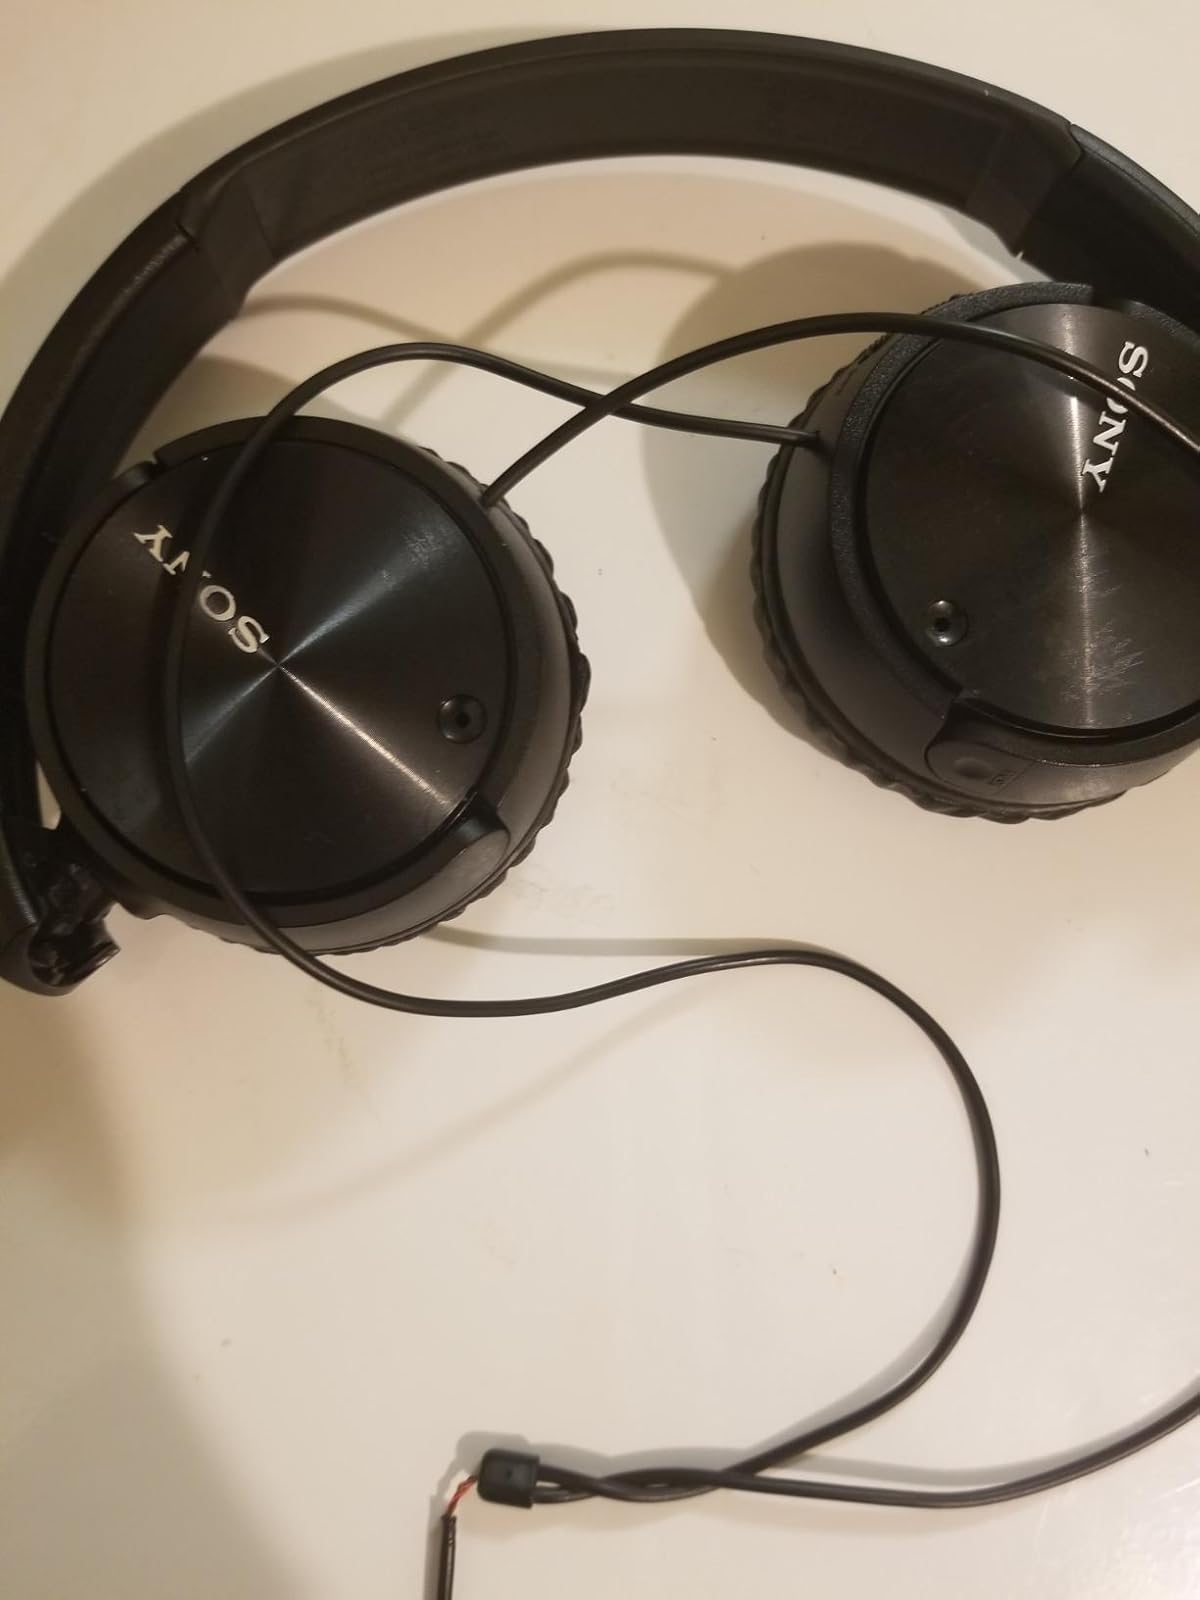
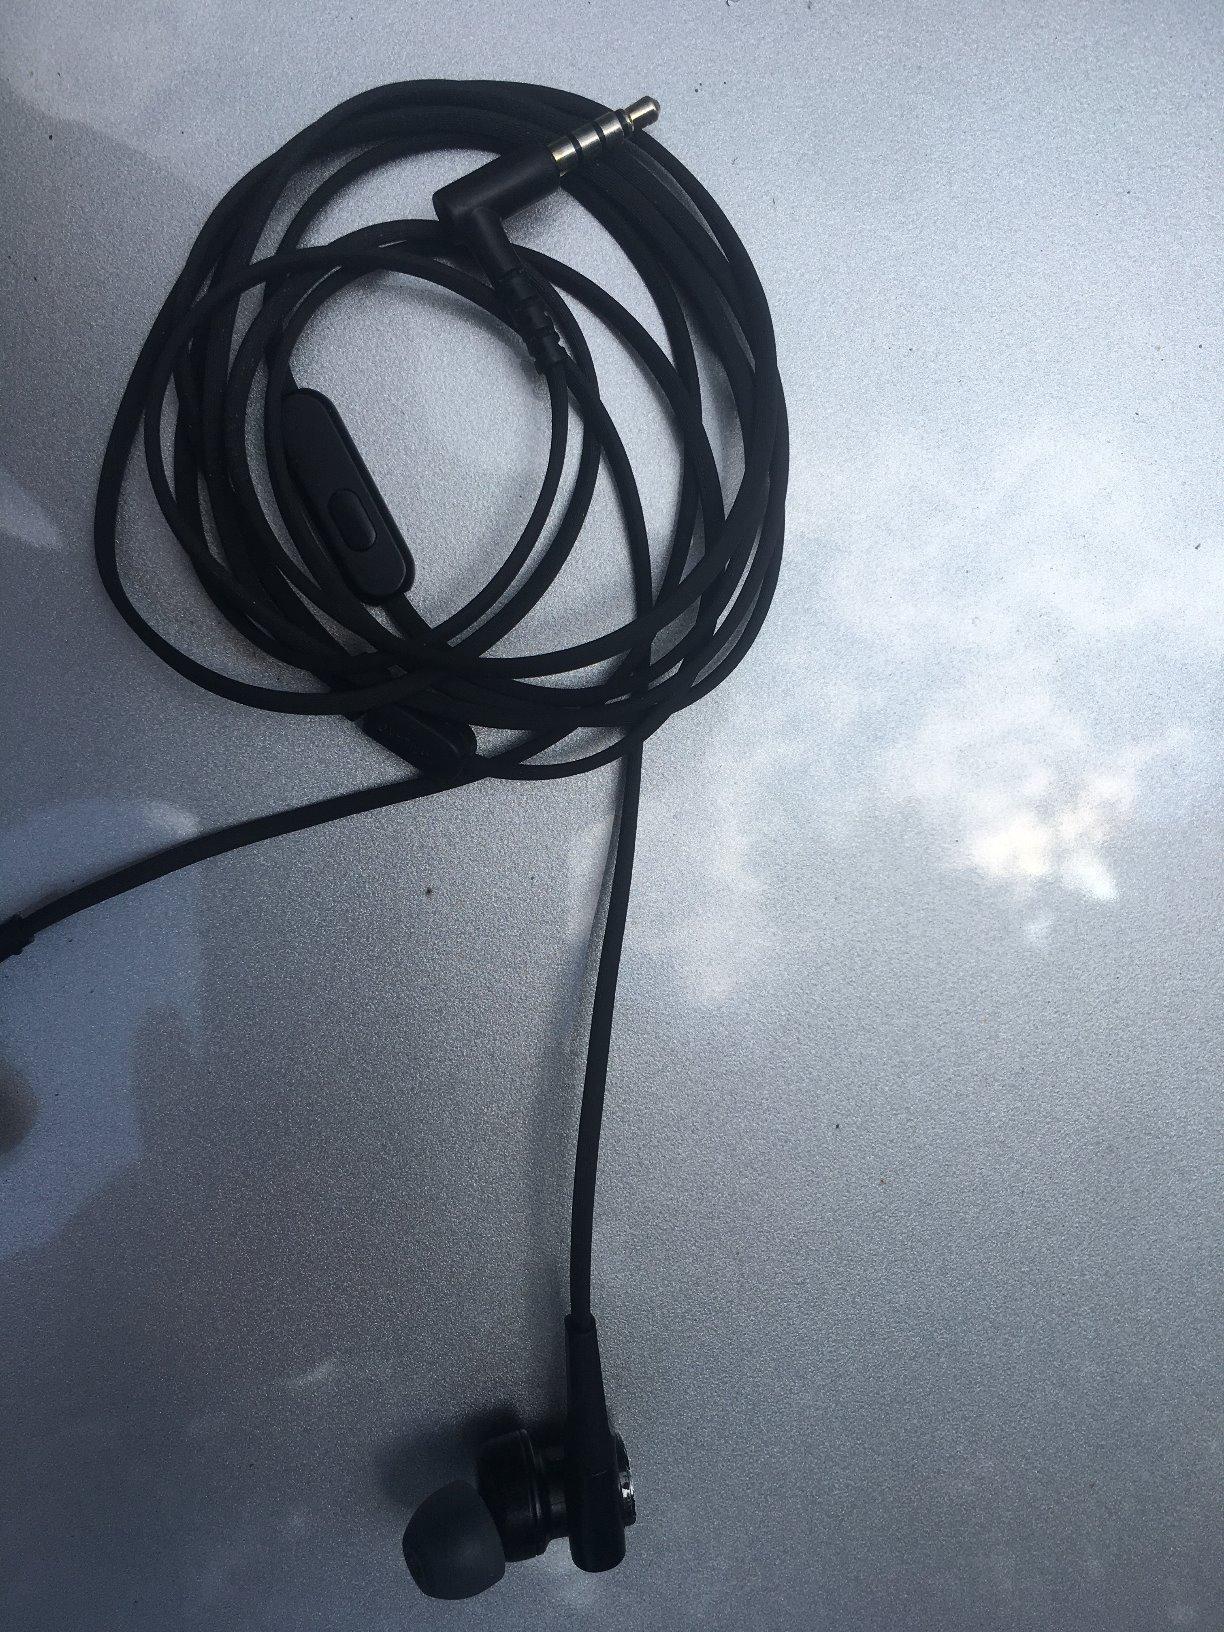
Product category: headphones
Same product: no